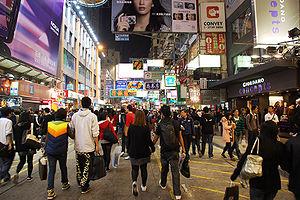
Mong Kok est un quartier de la ville de Hong Kong, en Chine. Il est essentiellement réputé pour être la zone la plus densément peuplée de toute la planète, avec plus de 130 000 habitants par kilomètre carré selon le Livre Guinness des records. Il se situe sur la Péninsule de Kowloon et est l'un des huit districts de Kowloon.